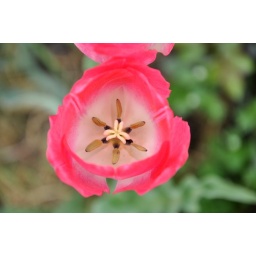
A pink flower in the green grass.